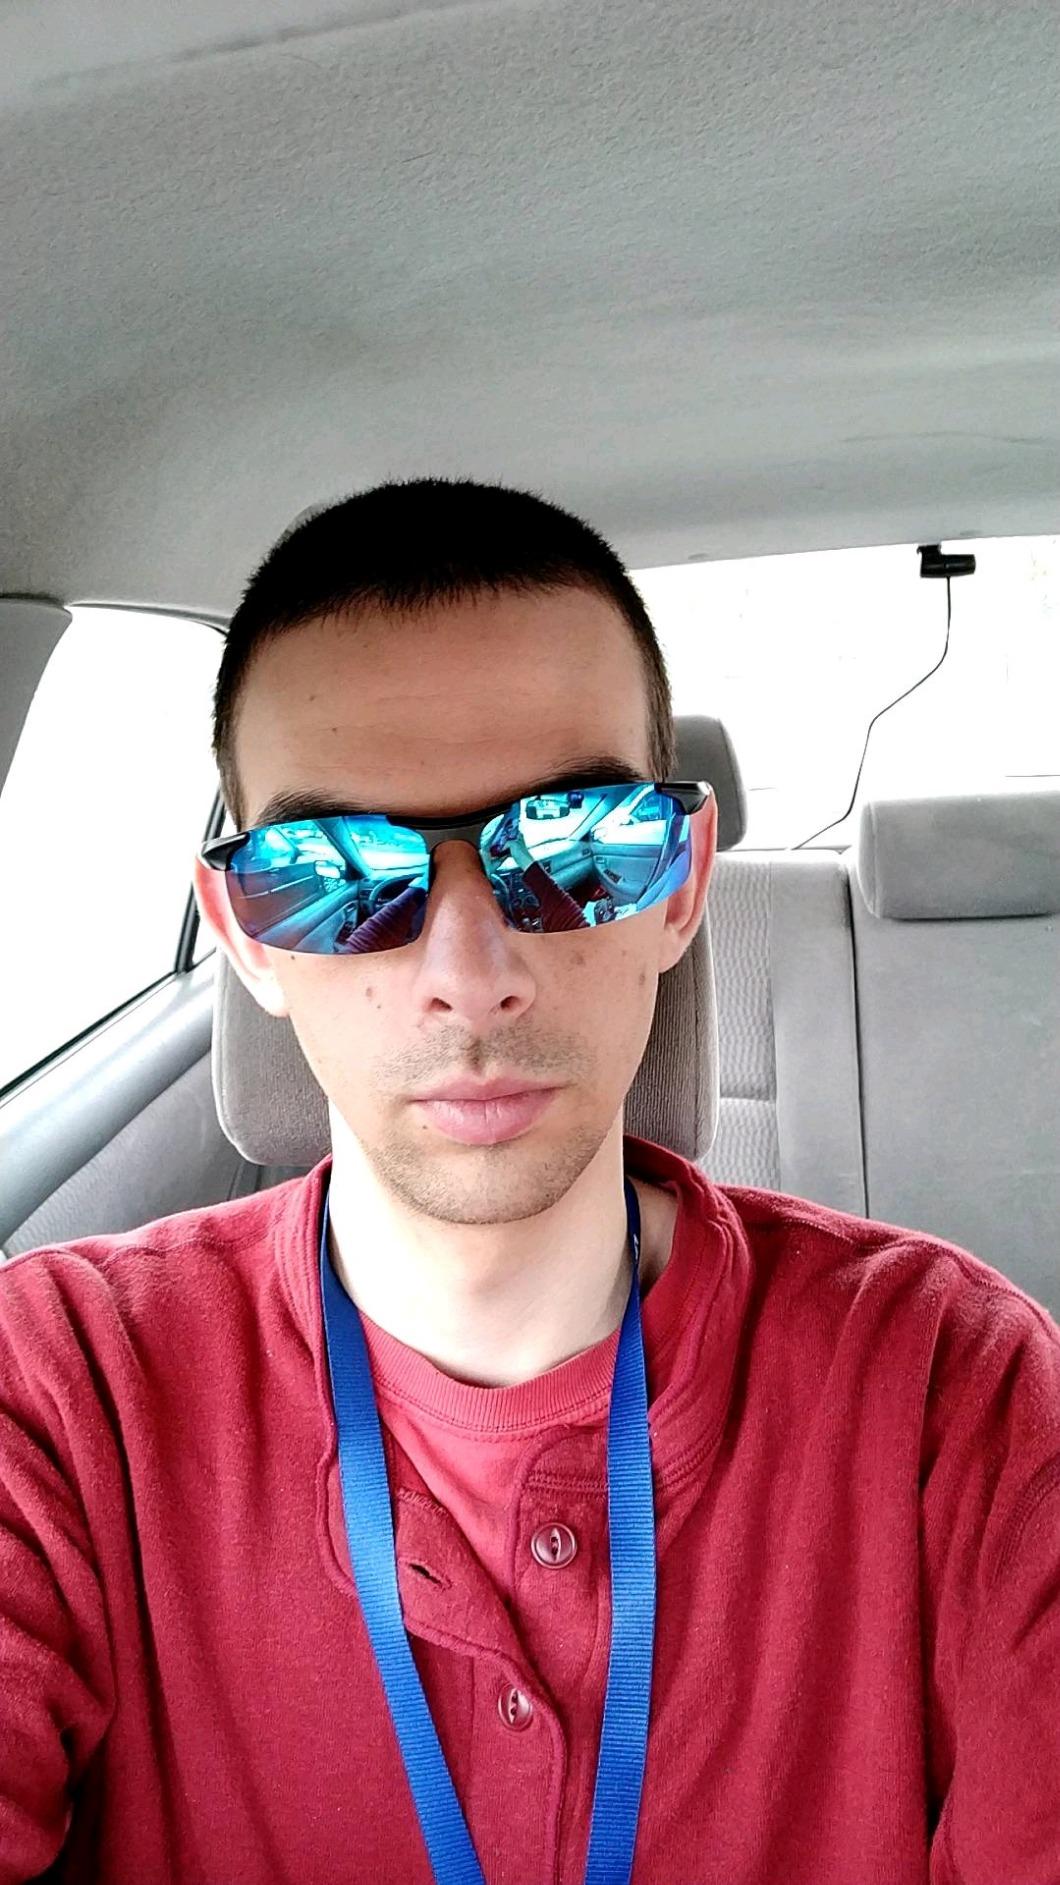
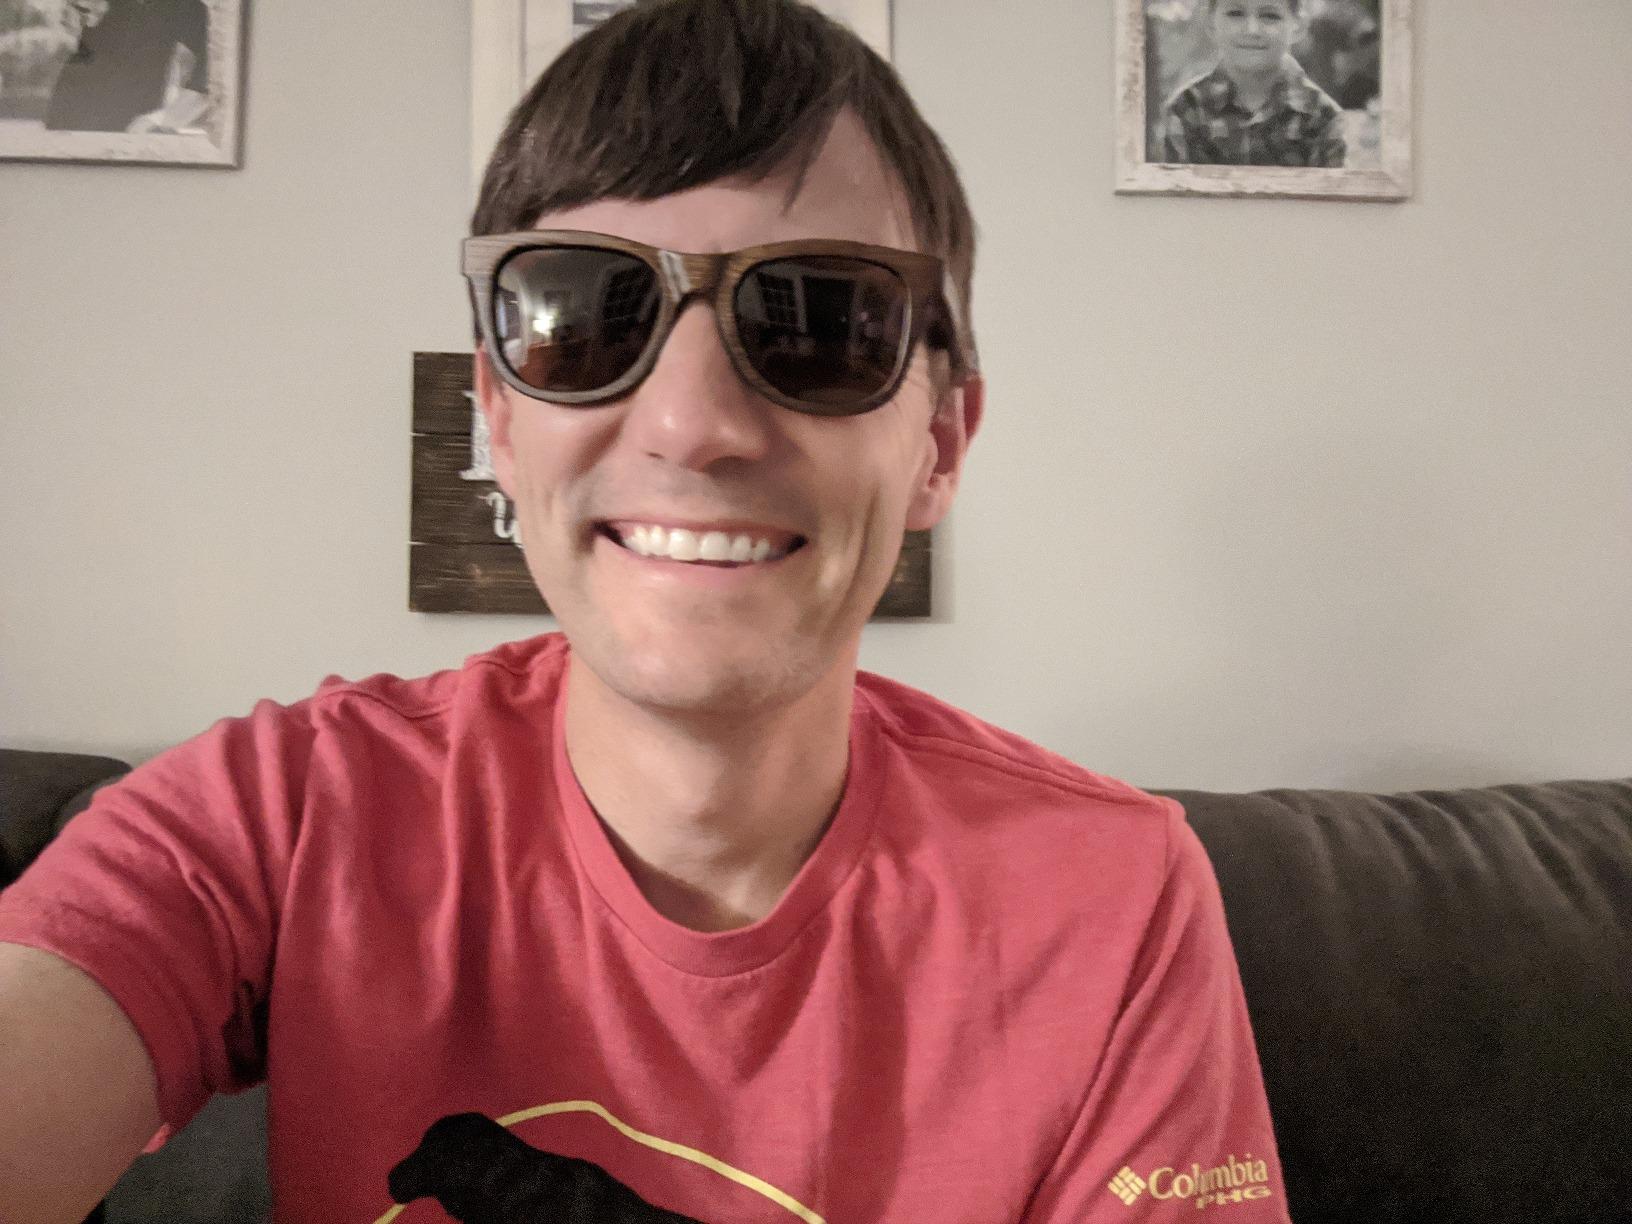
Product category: accessories_sunglasses
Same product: no